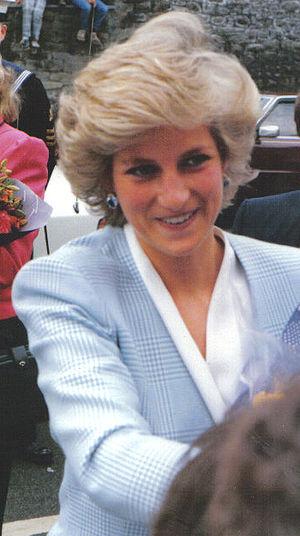
La famille royale britannique regroupe les personnes liées de près à la monarchie britannique. Il n'y a pas de définition stricte de qui est membre, ou de qui n'est pas membre de la famille royale, et différentes listes de membres peuvent être établies, selon l’événement. Il existe cependant deux listes principales :
La mort de Diana Spencer, l'ancienne épouse du prince Charles communément appelée Lady Di, survient dans la nuit du 30 au 31 août 1997 après un accident de voiture dans le tunnel passant sous le pont de l’Alma à Paris. Dodi Al-Fayed, qui l'accompagnait, et le chauffeur du véhicule Henri Paul meurent également dans cet accident. La mort de Diana et les conditions de celle-ci ont un retentissement international. Ses funérailles nationales à Londres le 6 septembre suivant rassemblent plus de trois millions de personnes.